Deutsch-Französisches Gymnasium Freiburg im Breisgau

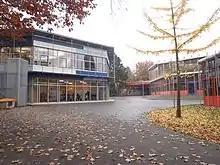
New building, old building and annex

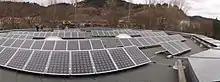
Photovoltaic panels on the new building

The campus consists of an old building with an annex and a gym, a new building, a sports field, and a pavilion. The old building was designed by Konrad Kuhn and built in 1976. It stands on the former site of the municipal plant nursery, which moved to the Mundenhof in the west of Freiburg in the early 1970s.